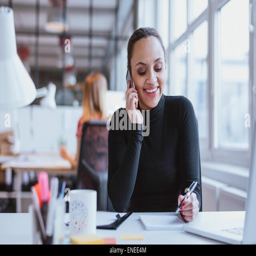
happy young woman sitting at her desk working and answering a phone call